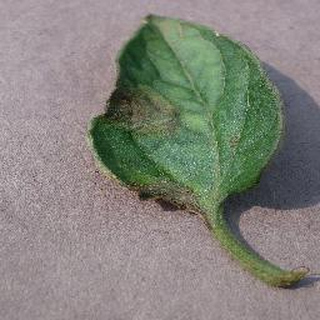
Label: tomato_late_blight